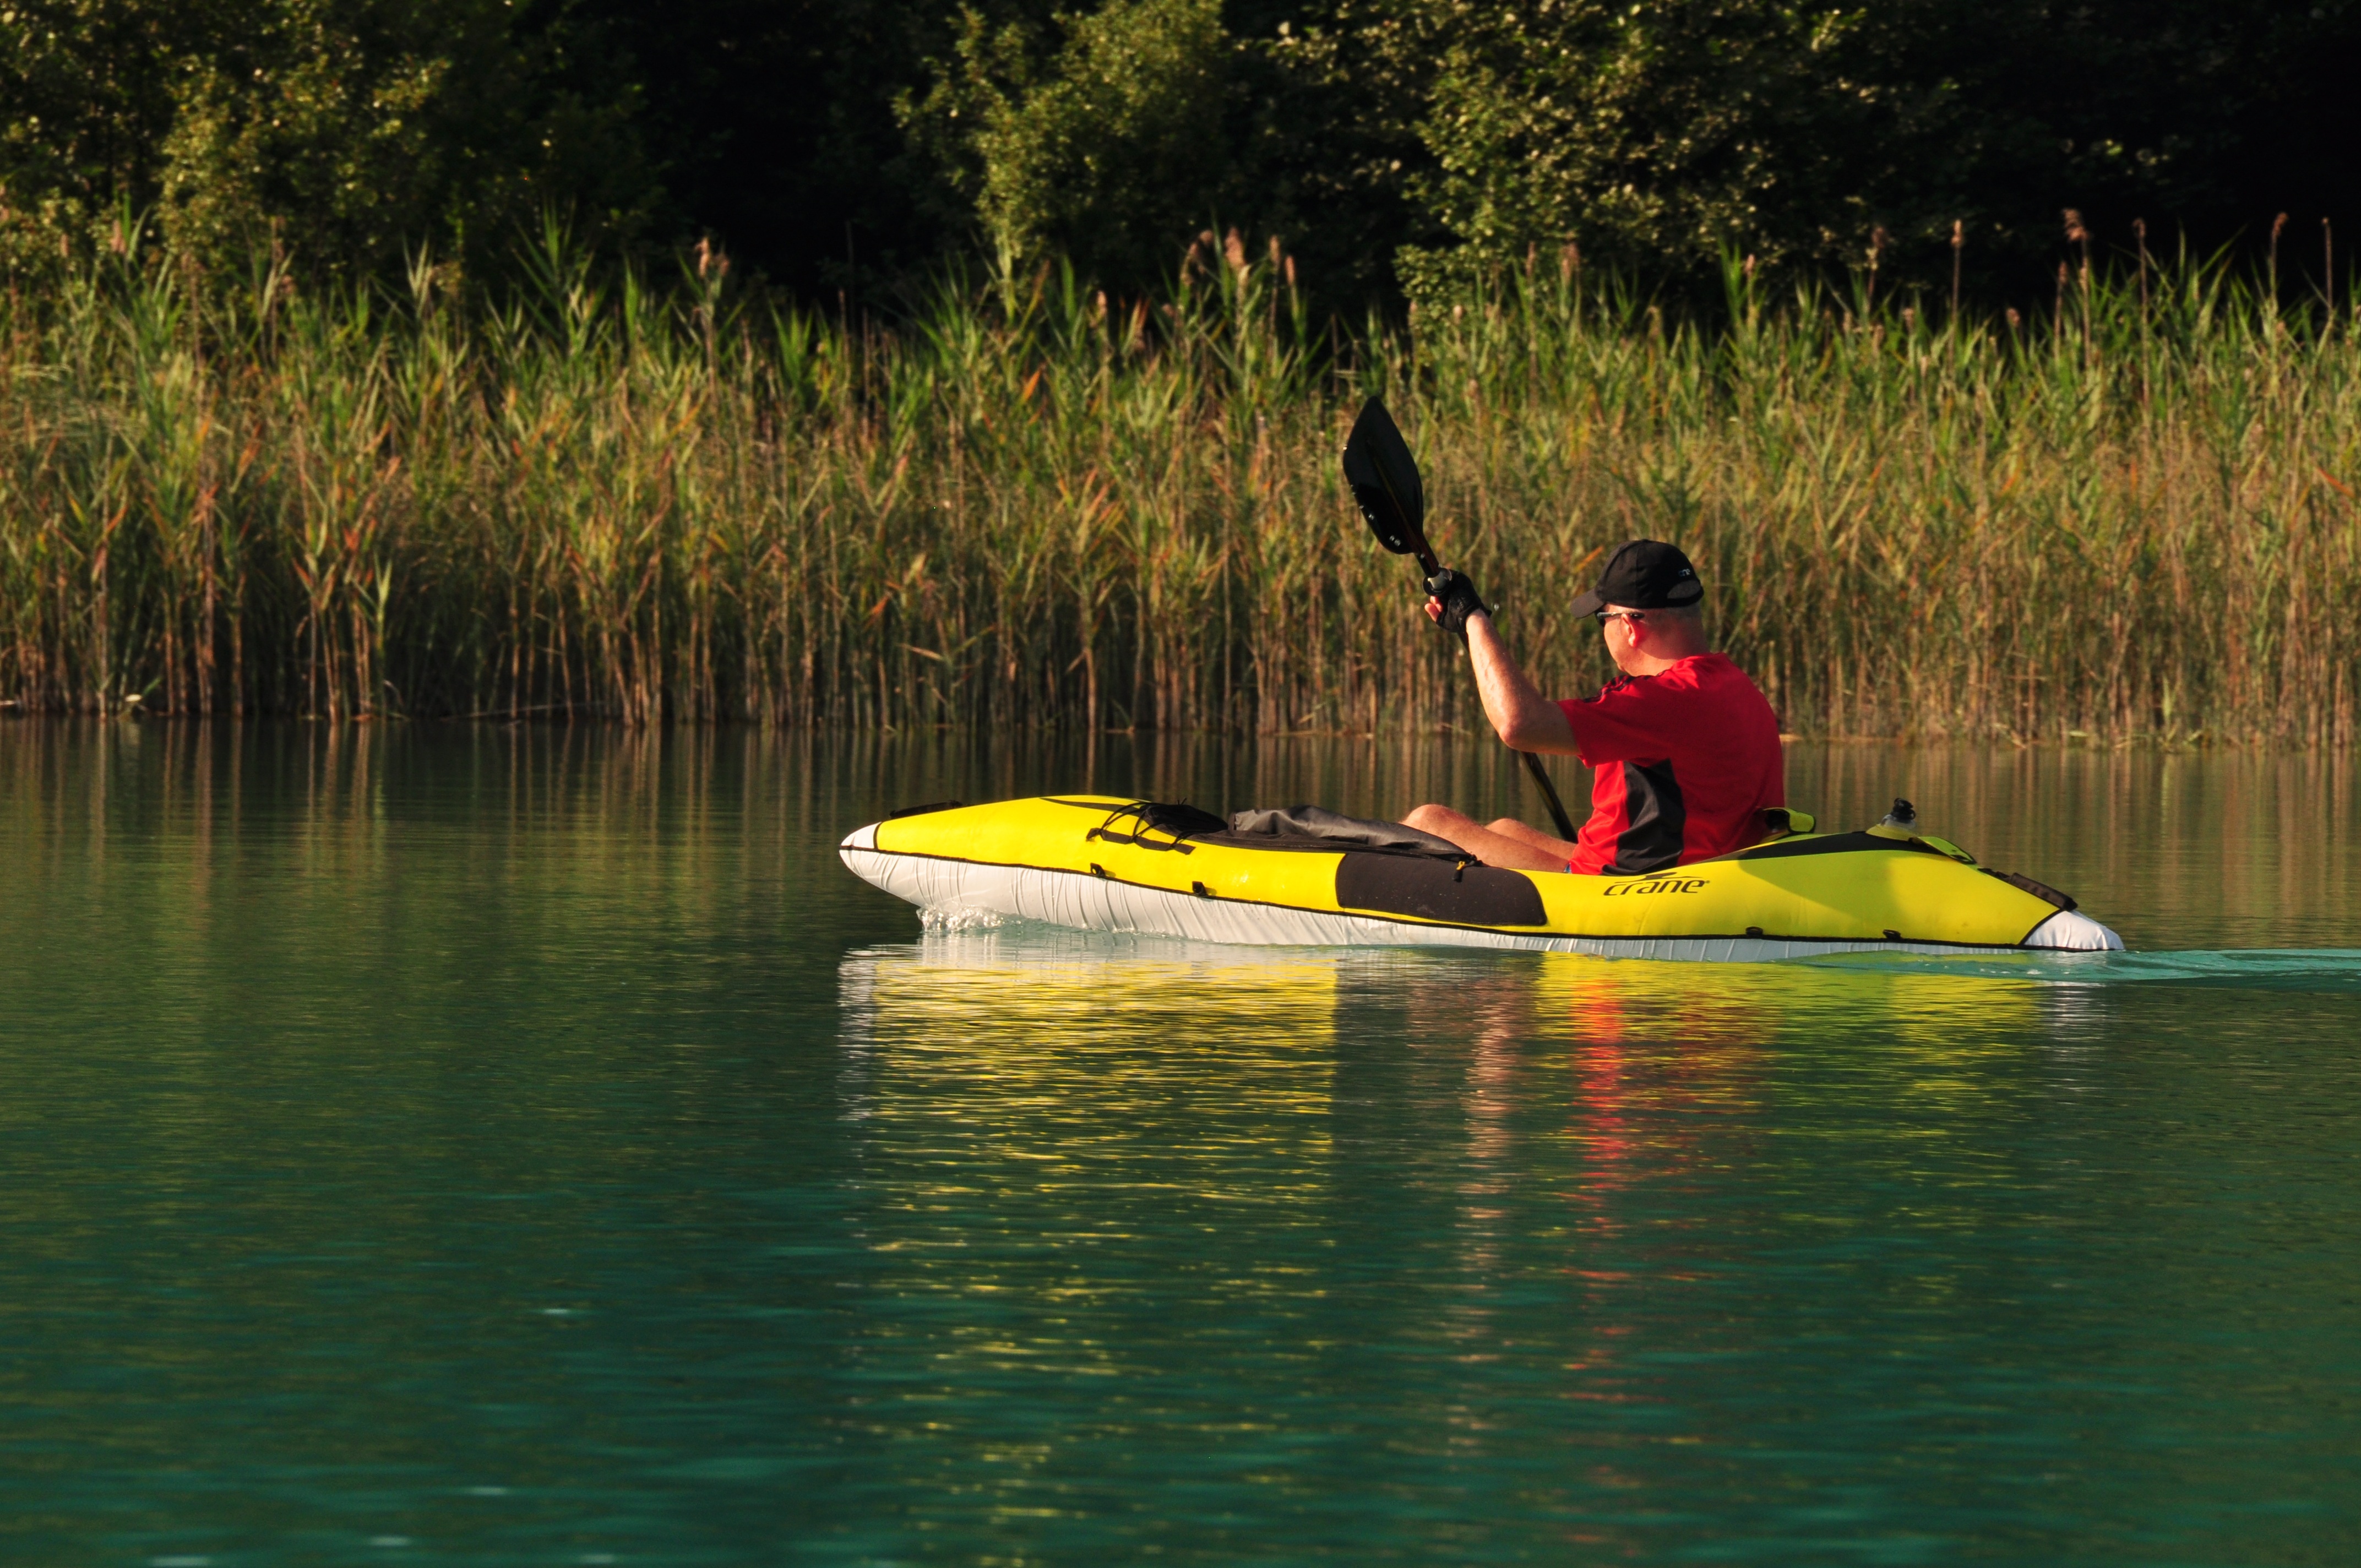
landscape, water, nature, boat, lake, canoe, paddle, vehicle, kayak, sports equipment, bank, boating, kayaking, watercraft, athletes, canoeing, sea kayak, watercraft rowing